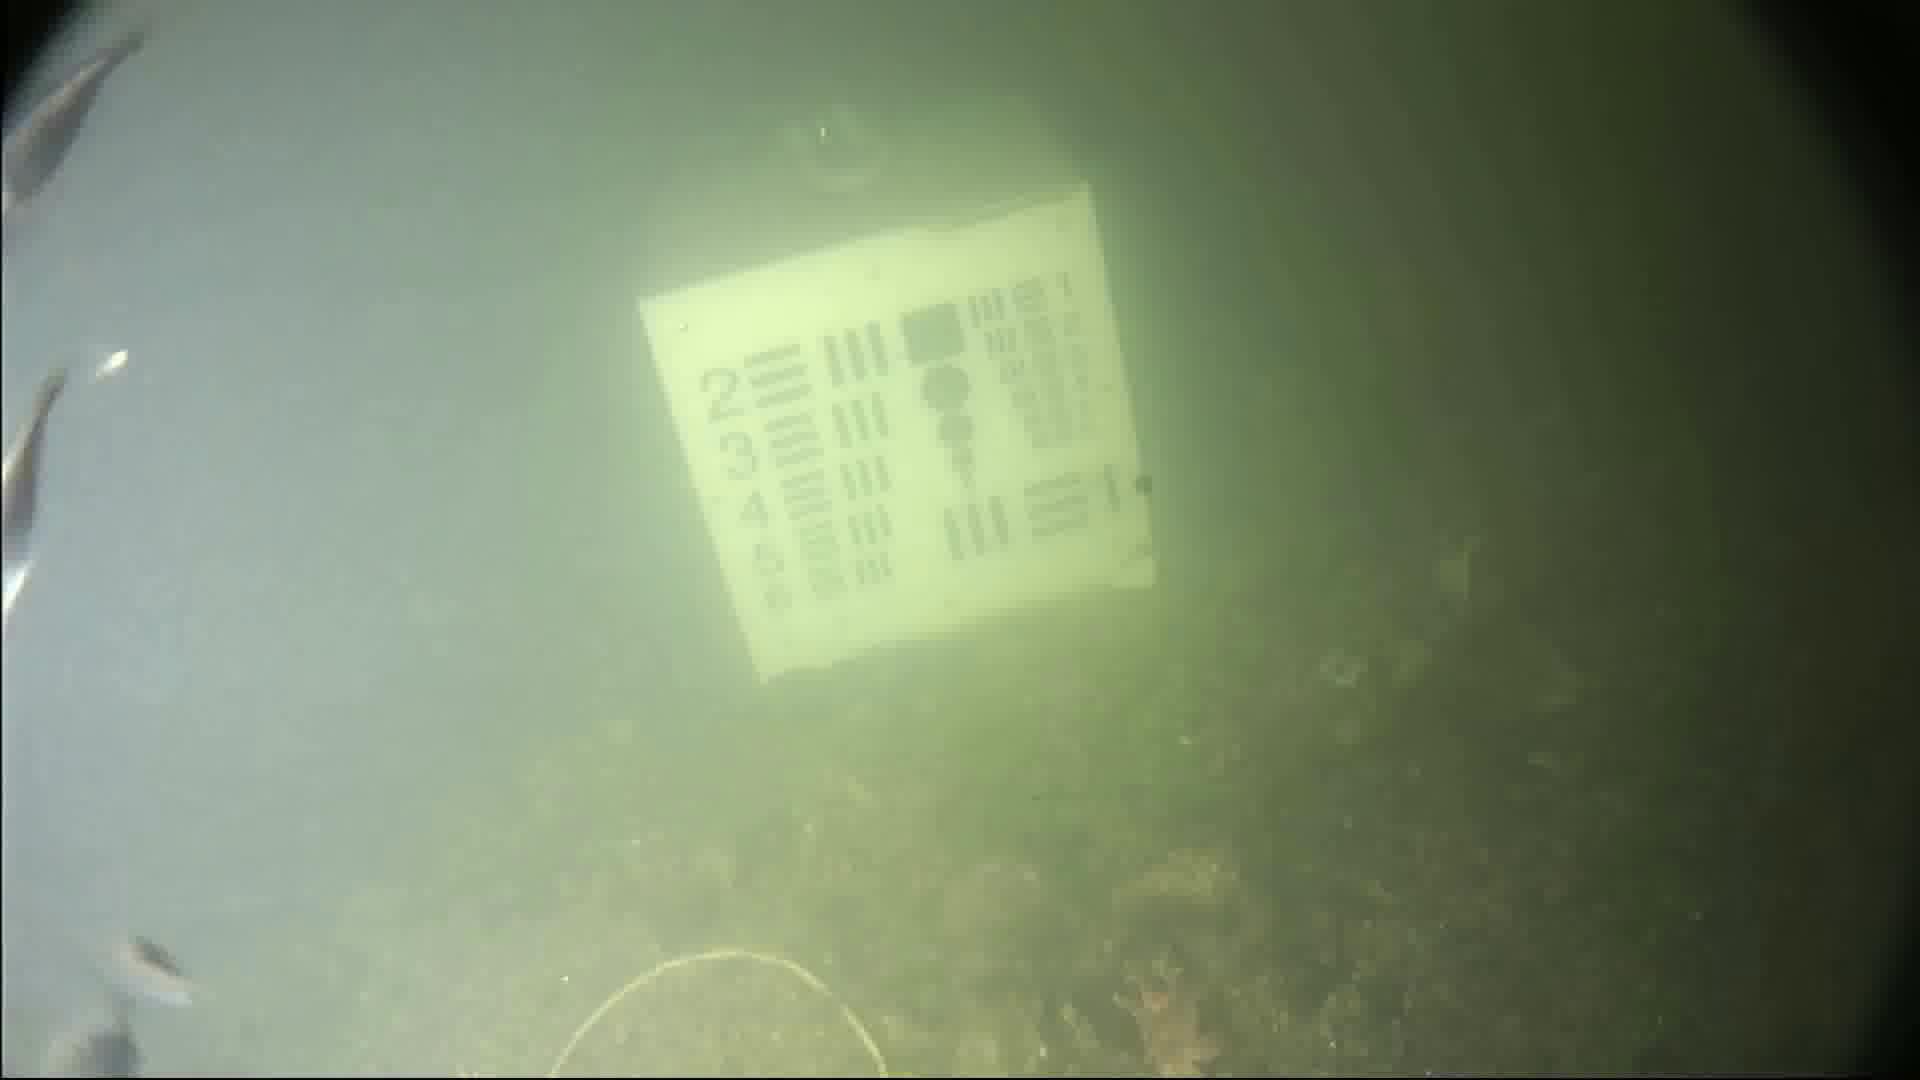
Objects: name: small_fish
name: starfish